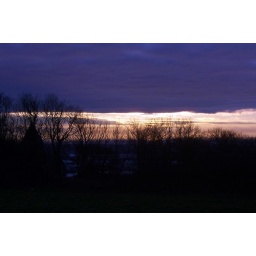
The sun illuminates the sky below a huge mass of dark cloud